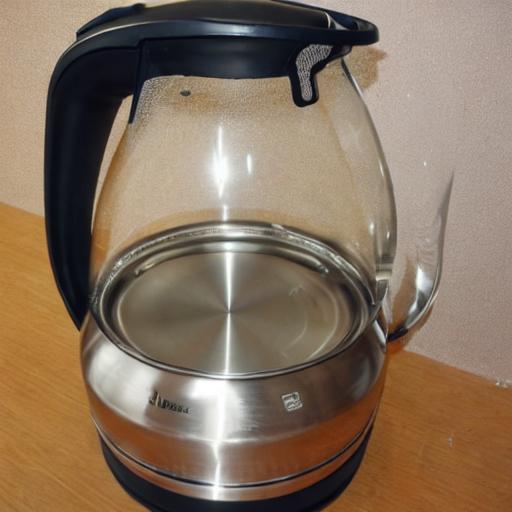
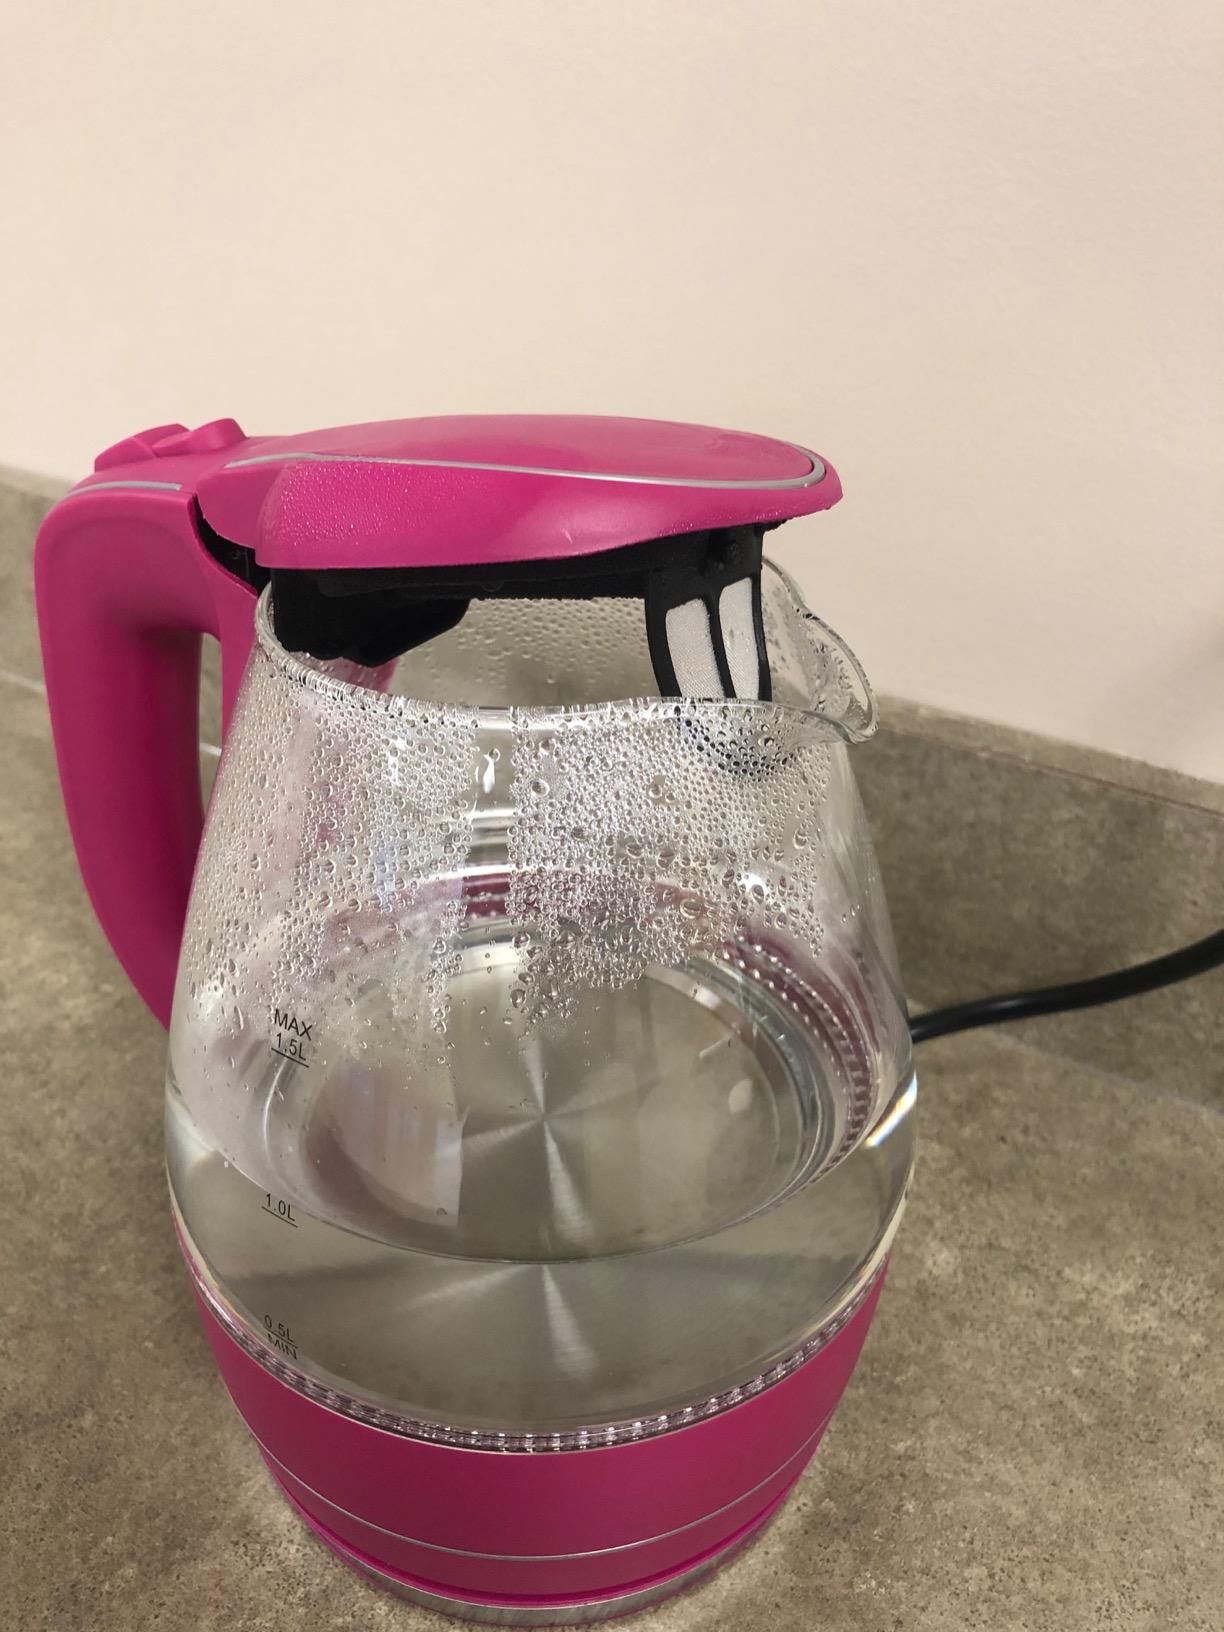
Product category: items_kettle
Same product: no